M. P. T. Acharya

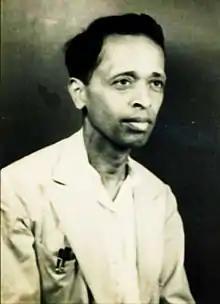

Mandayam Parthasarathi Tirumal Acharya (April 15, 1887 – March 20, 1954) was an Indian nationalist, communist and anarchist who was among the founding members of the Communist Party of India (Tashkent group). Born to a Aiyangar brahmin family, Indian nationalism was part of his upbringing. Under threat of persecution, he left for Europe and became associated with London's India House and worked with V. D. Savarkar. He attempted to train as a revolutionary in the 1909 Second Melillan campaign and in Paris, where he became involved in the socialist movement. As a key functionary of the Berlin Committee in the World War I Hindu-German Conspiracy, Acharya attempted to rally German support for Indian revolutionaries. After the war, Acharya moved to the Soviet Union and helped found the Communist Party of India at Tashkent. Disappointed with the Communist International, he left for Europe, worked with the League against Imperialism, and developed anarcho-syndicalist views. After his ban was lifted in 1935, Acharya returned to India, where he worked as a journalist.